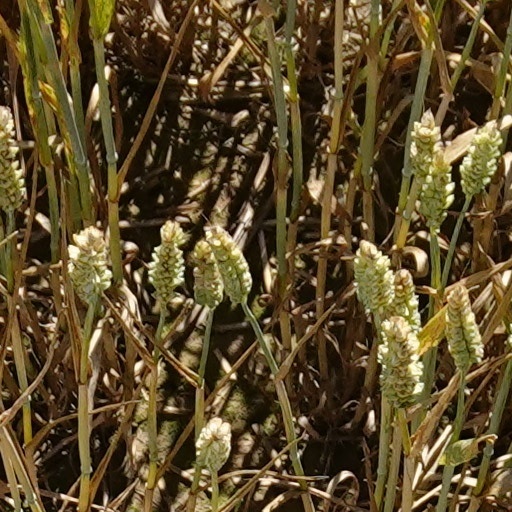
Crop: wheat